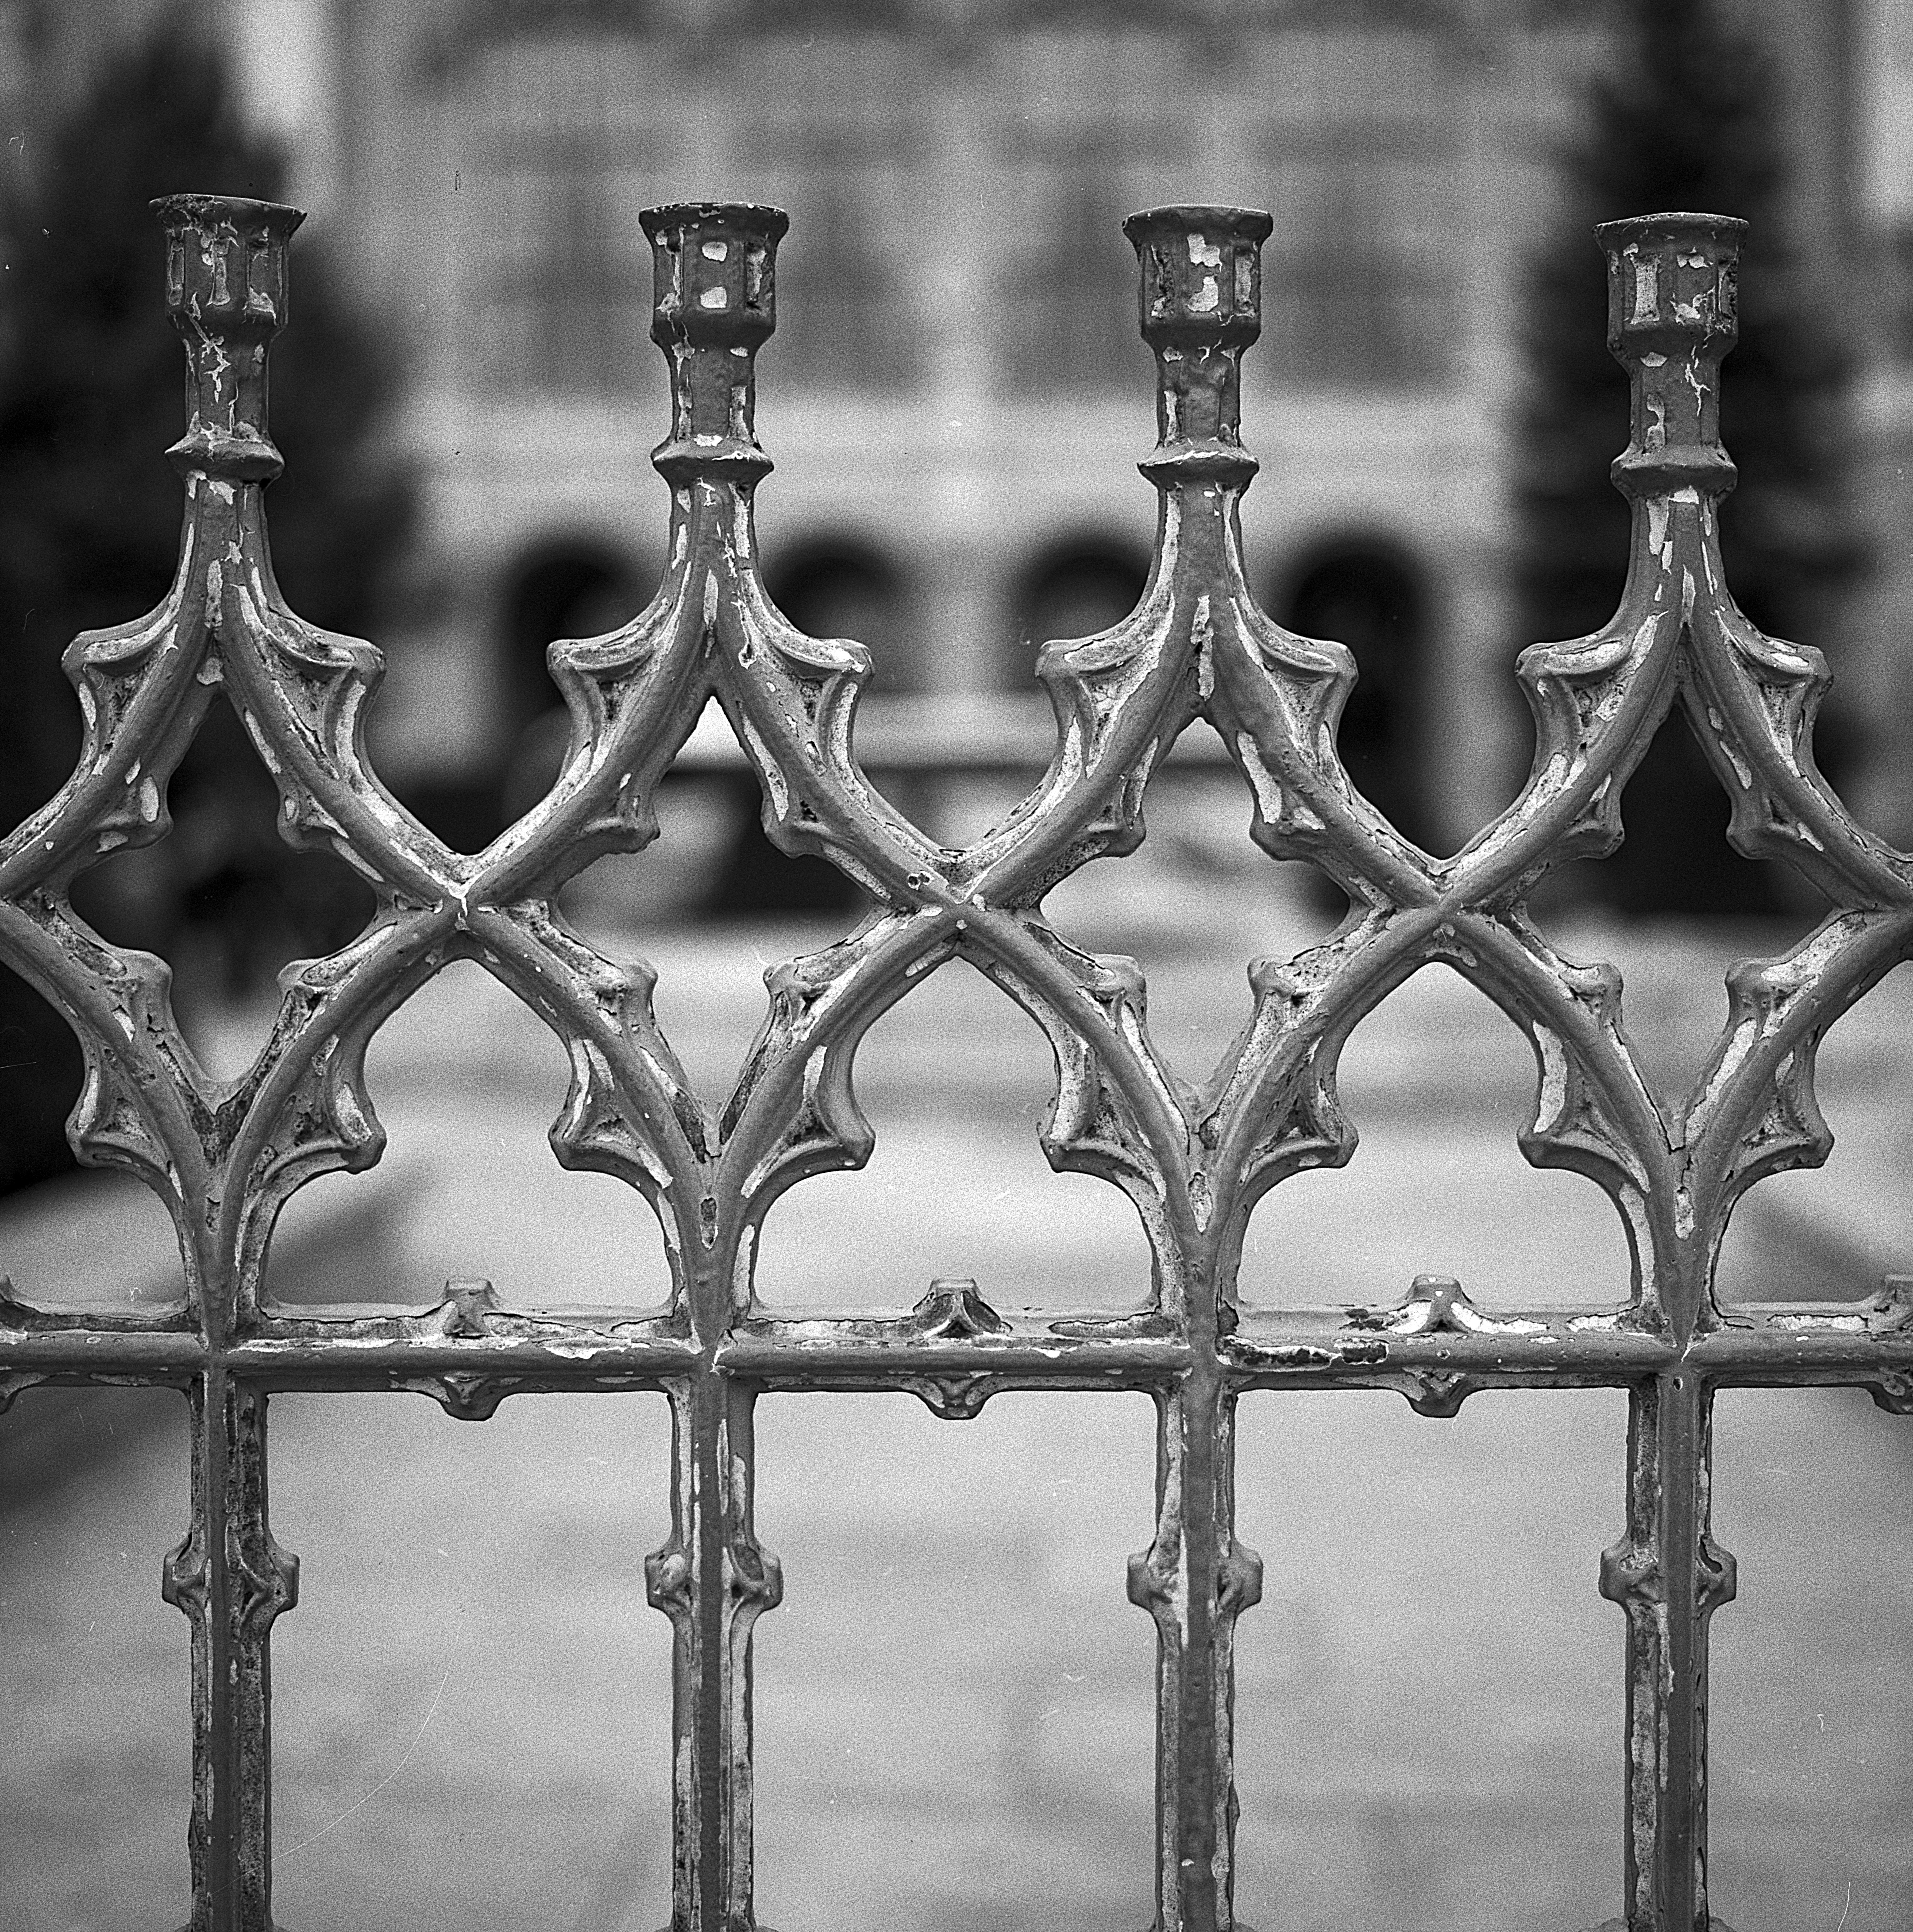
hand, water, fence, black and white, structure, vintage, building, old, steel, bar, construction, metal, freedom, monochrome, security, material, symmetry, beautiful, nice, iron, protection, border, protect, secure, still life photography, monochrome photography, stock photography